Nokia 7380

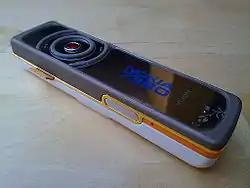
A Nokia 7380.

The Nokia 7380 fashion phone was released in 2005, as part of the "L'Amour Collection", along with the 7360, 7370, 7373 and 7390. The 7380 was designed at Nokia's Design Center in California, led by Miki Mehandjiysky. What distinguishes this phone from others is its sensory navigation key which differs greatly from a conventional keypad and functions similarly to the touch-sensitive navigation wheel of the iPod. The display of the phone is another point of interest, measuring approximately 1.5 cm by 3 cm. The screen also becomes highly reflective in power saving mode, so it can double as a mirror.